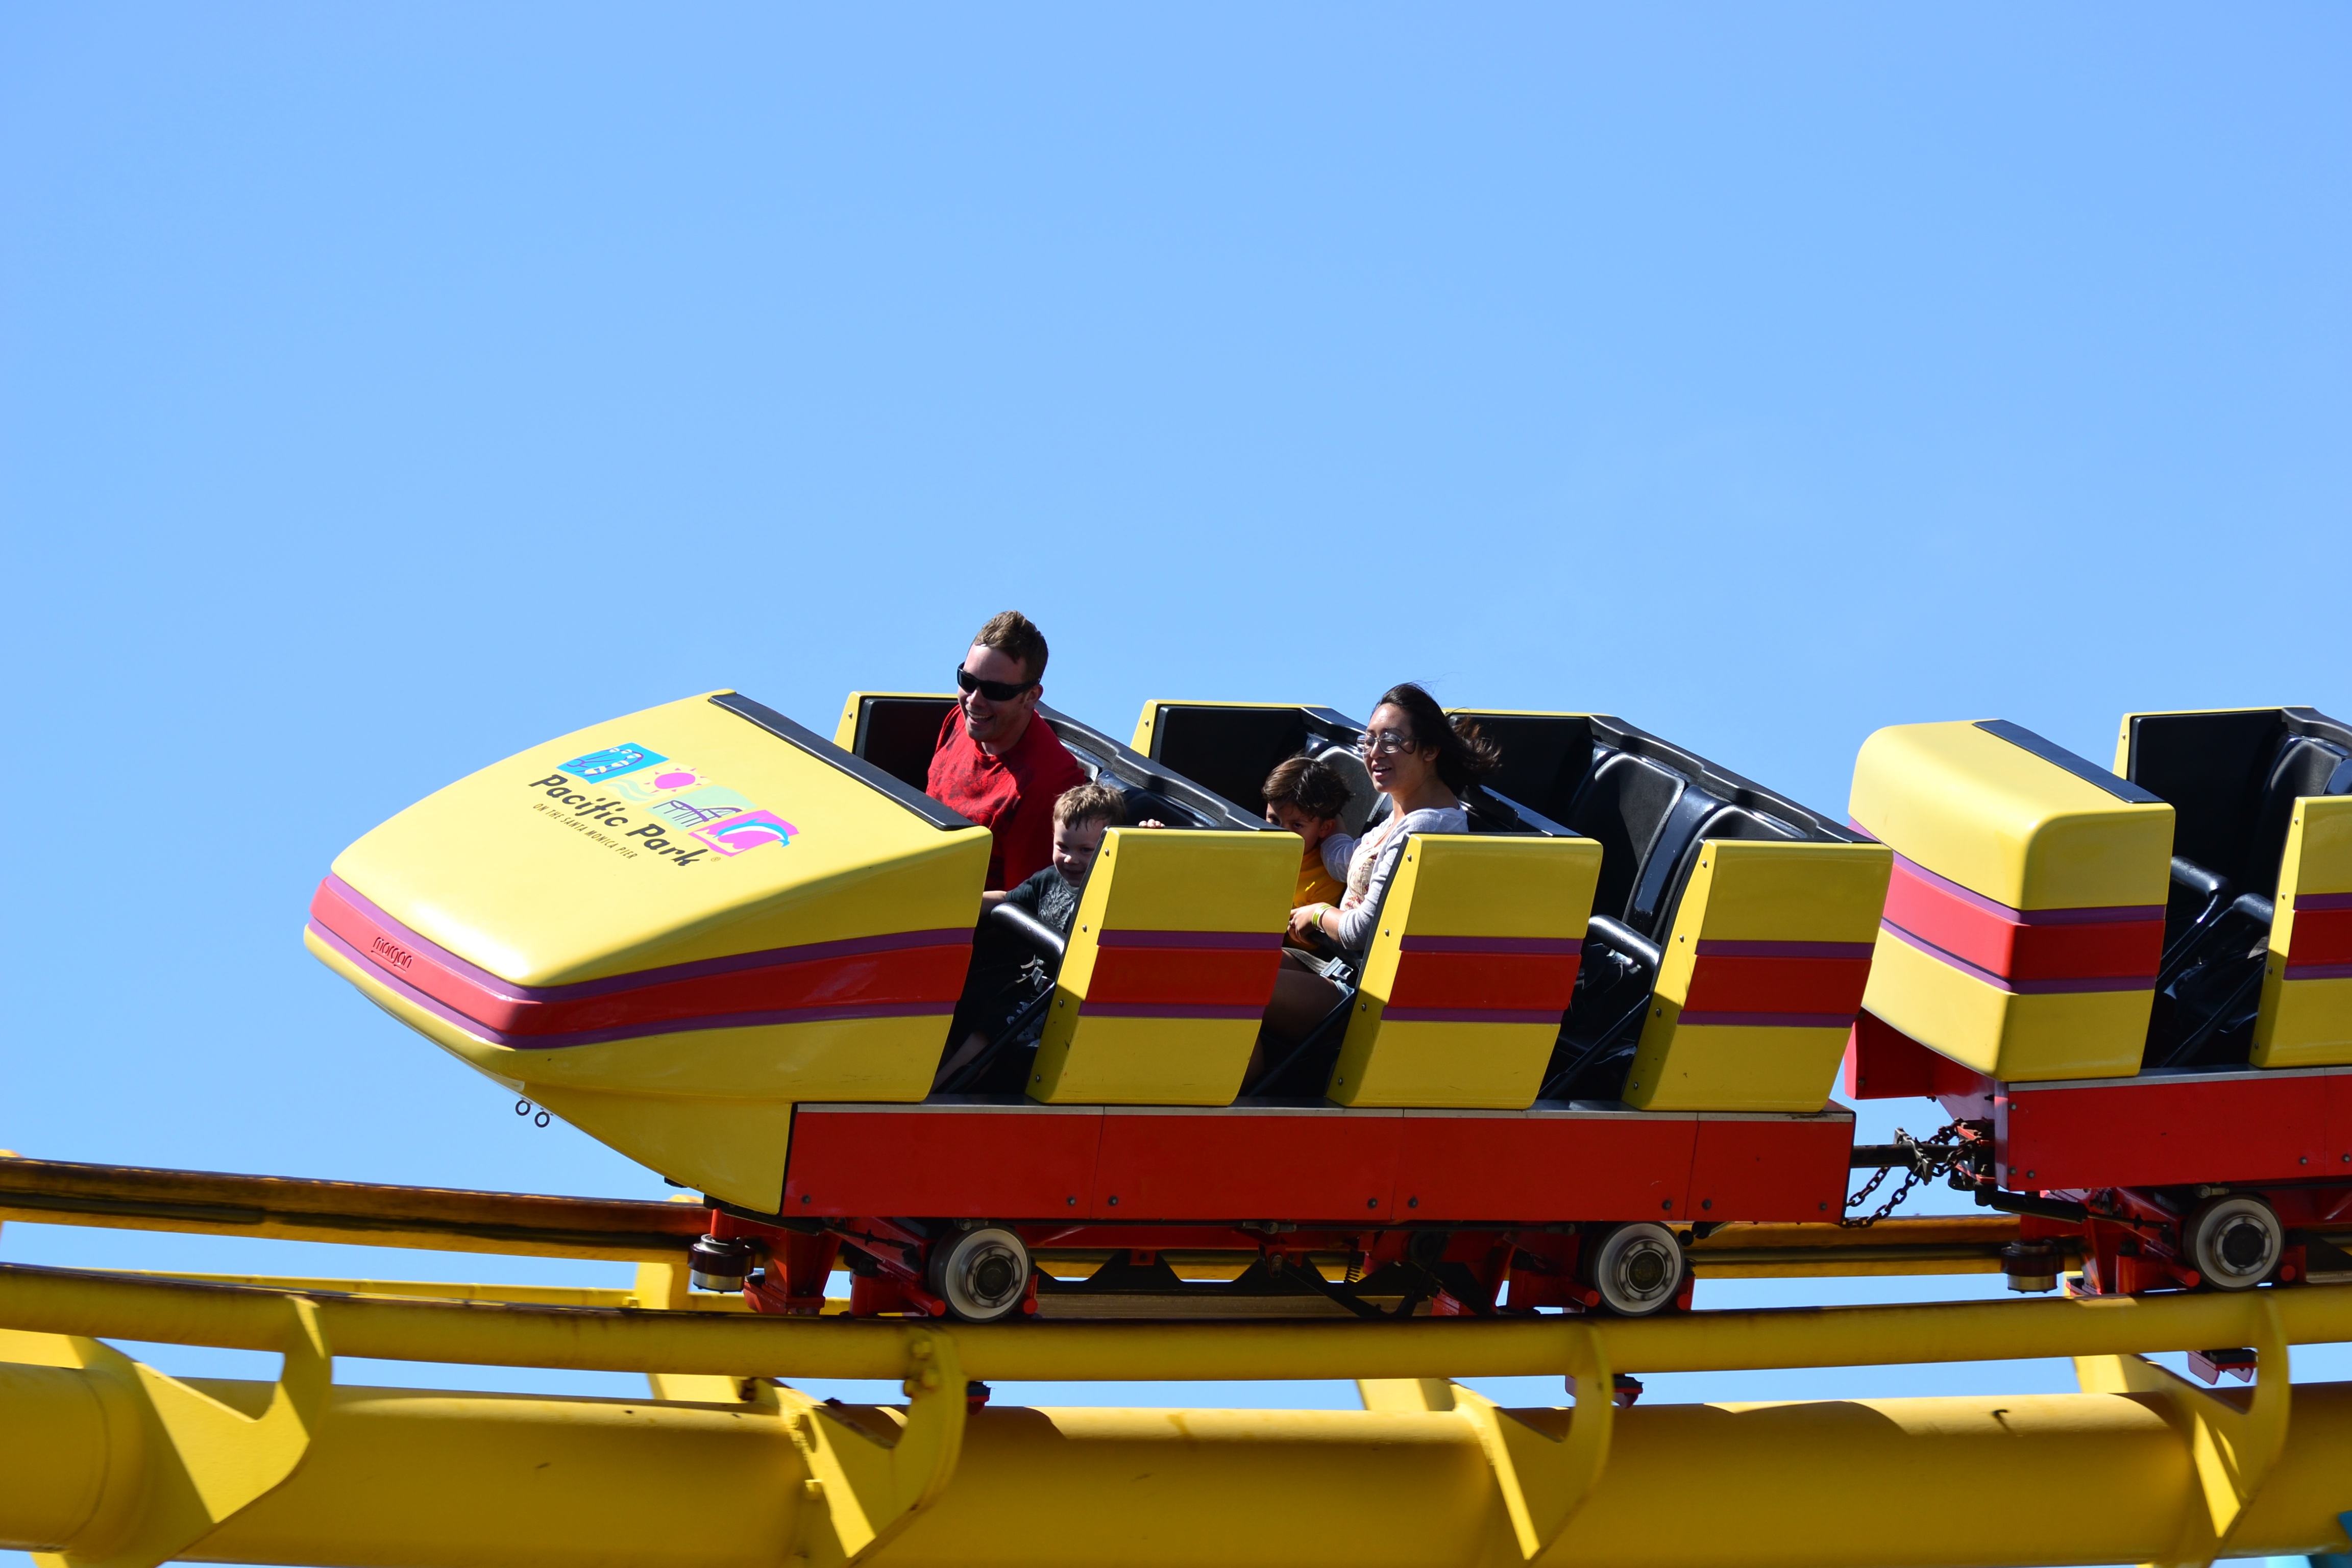
recreation, amusement park, park, roller coaster, family, kids, fun, boating, fair, amusement ride, outdoor recreation